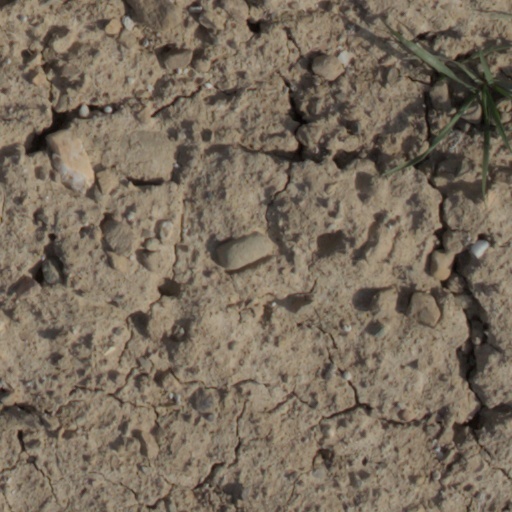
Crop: wheat